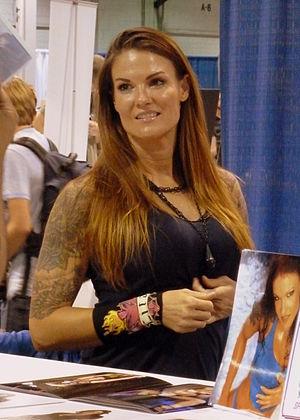
La division féminine de la WWE concerne l'organisation de combats de catch féminin par la World Wrestling Federation / World Wrestling Entertainment. Depuis ses débuts dans les années 1950, la WWE a employé des femmes pour la présentation de ses spectacles mais aussi dans des rôles de premier-plan. Au fil des évolutions historiques nombreuses des structures gouvernantes, la division féminine a toujours trouvé une place sur le ring, notamment dans le catalogue des championnats officiels. Dès 1955 à la Capitol Wrestling Corporation, une championne féminine apparaît, en la personne de The Fabulous Moolah. De nombreuses catcheuses ont depuis concouru dans la course aux différents titres féminins reconnus par la CWC et des structures qui lui ont succédé jusqu'à l'actuelle WWE.